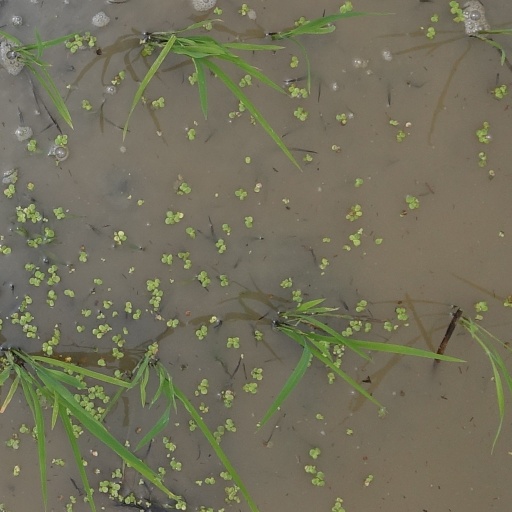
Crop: rice